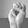
ASL letter: M